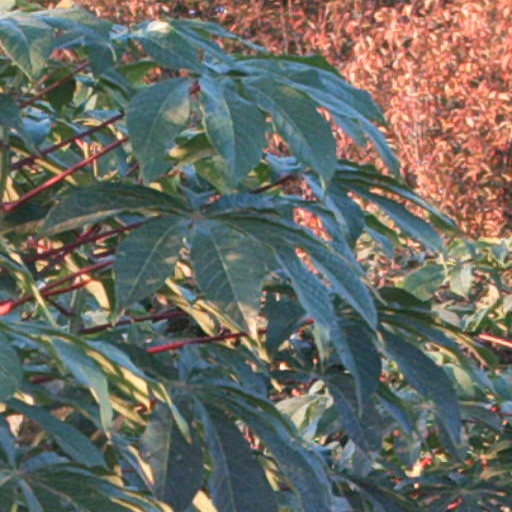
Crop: cassava